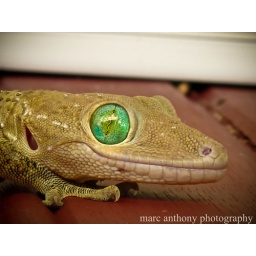
saw this guy just hanging above the classroom door very cool